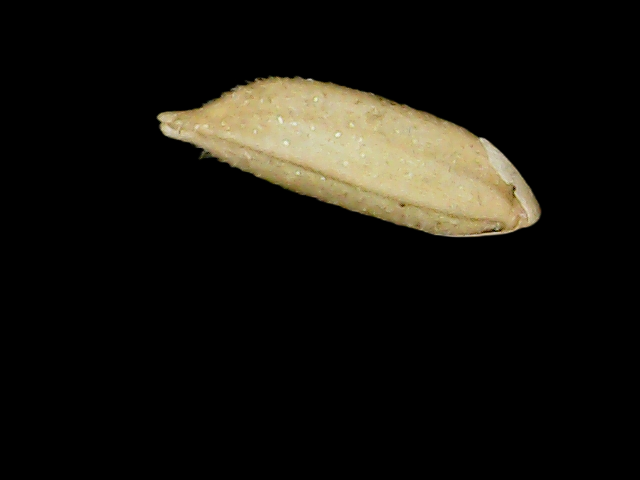
Rice variety: Binadhan12